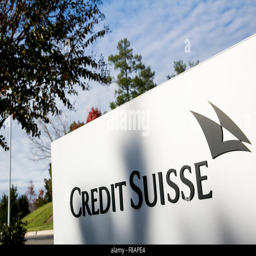
a logo sign outside of a facility occupied by investment banking